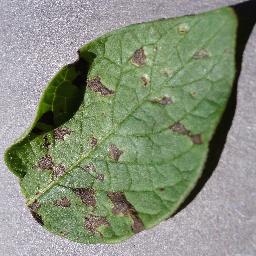
Label: Potato___Early_blight